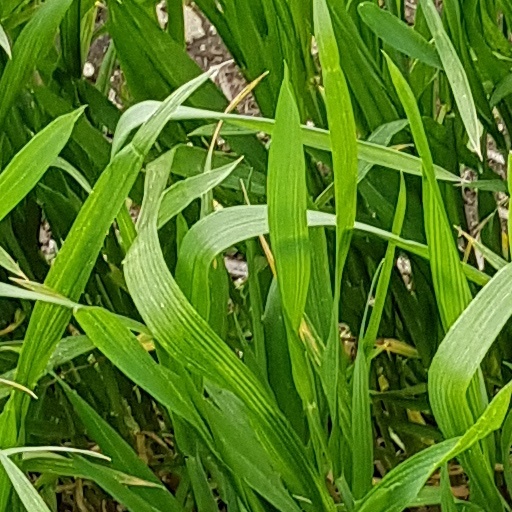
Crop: wheat